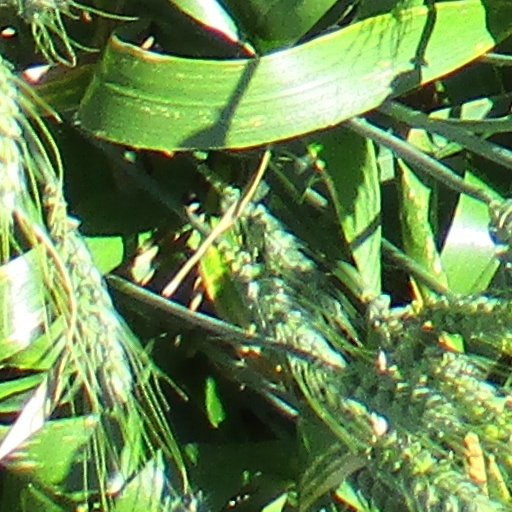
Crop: wheat